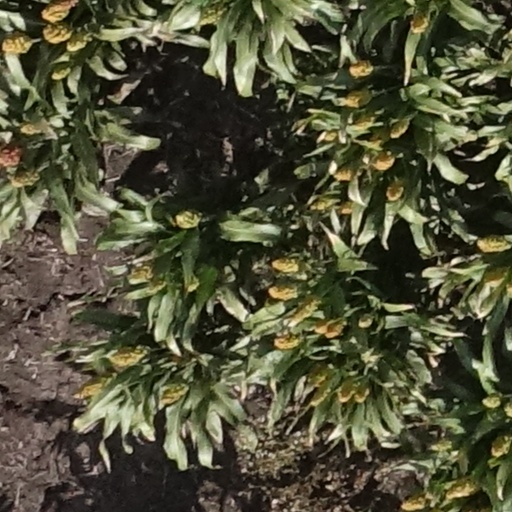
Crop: sorghum